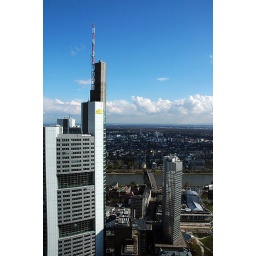
View from the Maintower in Frankfurt, View to the South, left the building of the Commerzbank, in the middle the river Main.